Constitutional Party (Malta)

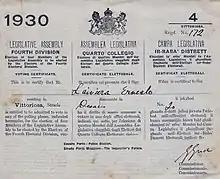
Voting document for the cancelled 1930 elections in Malta

The party obtained a relative majority of 15 seats out of 32 in the 1927 elections. Labour was invited to participate in a coalition. The offer was declined but, in terms of the "Compact" agreement, the three Labour MPs supported the government giving it a majority. The government, however, lacked a majority in the Senate which, at the time, could still reject money bills. After a protracted battle, letters patent were issued, amending the Constitution, so that bills could be carried by a simple majority of both Houses combined.